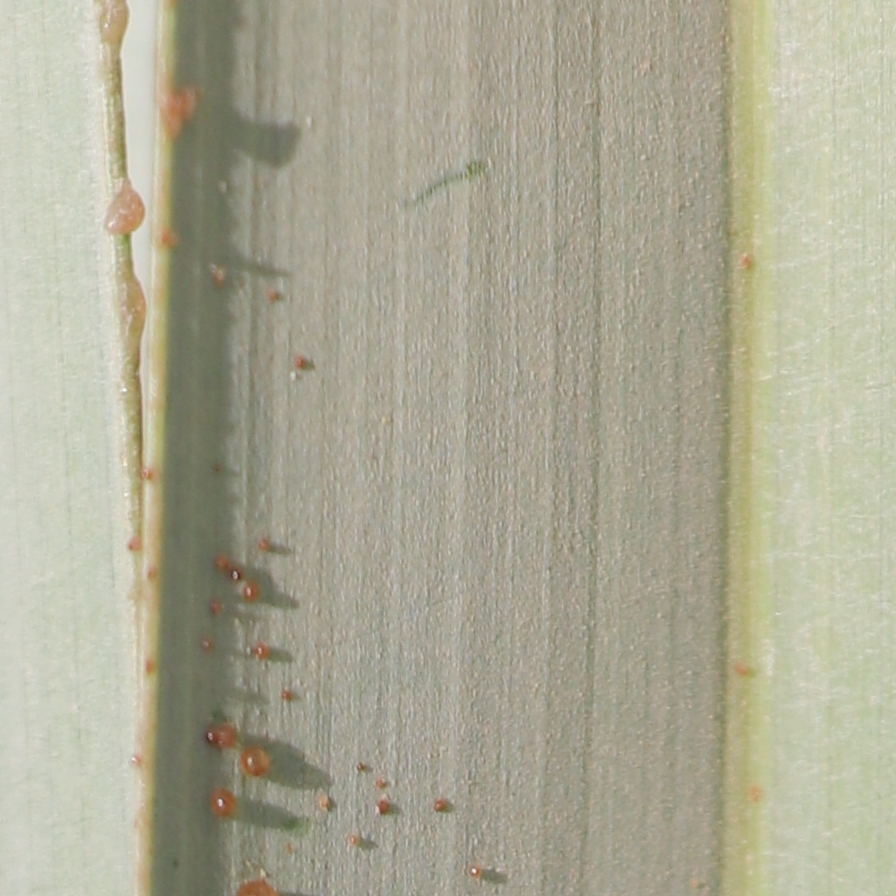
Label: Honey